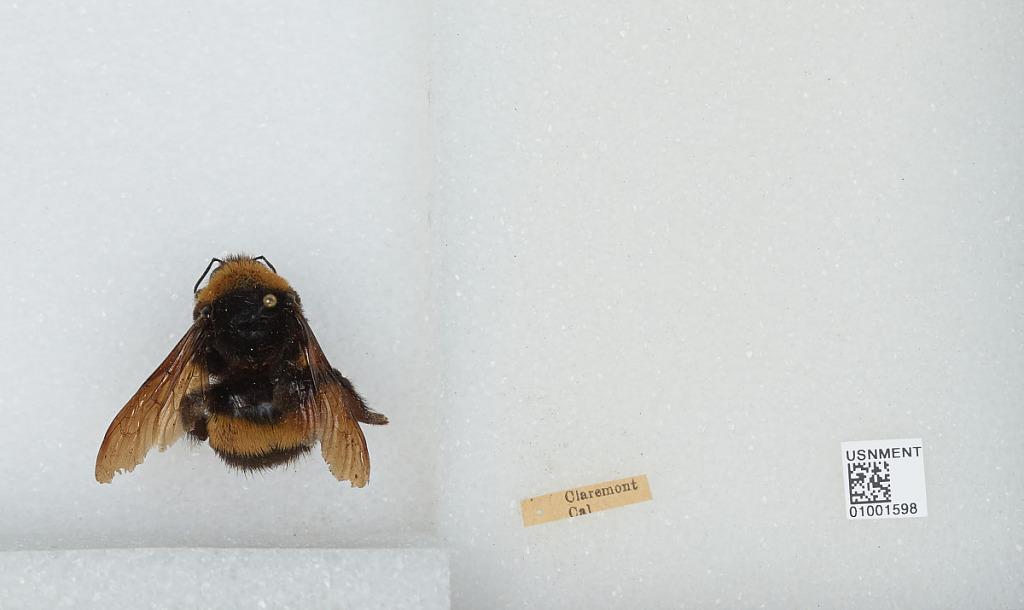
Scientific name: Bombus (Crotchiibombus) crotchii Cresson
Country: United States
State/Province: California
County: Los Angeles
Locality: Claremont
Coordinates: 34.11, -117.72